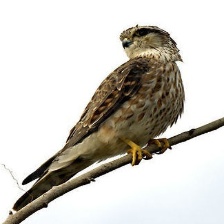
Species: MERLIN
Scientific name: FALCO COLUMBARIUS